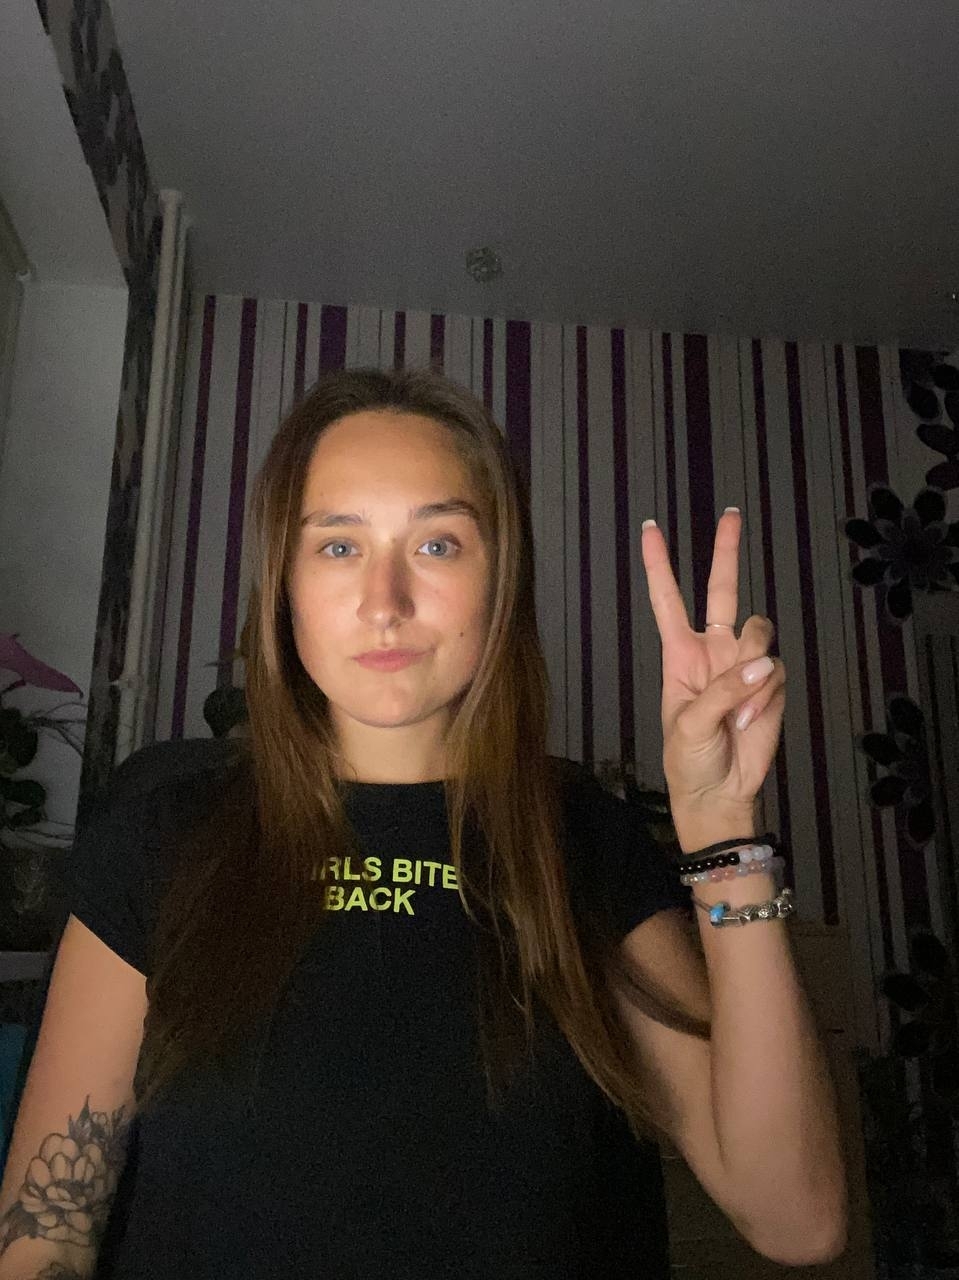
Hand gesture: peace